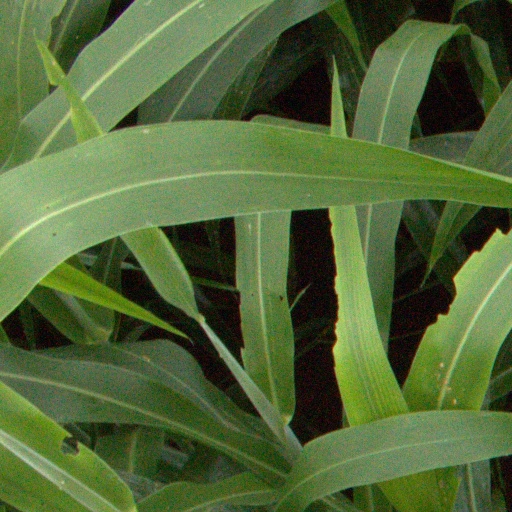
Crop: sorghum